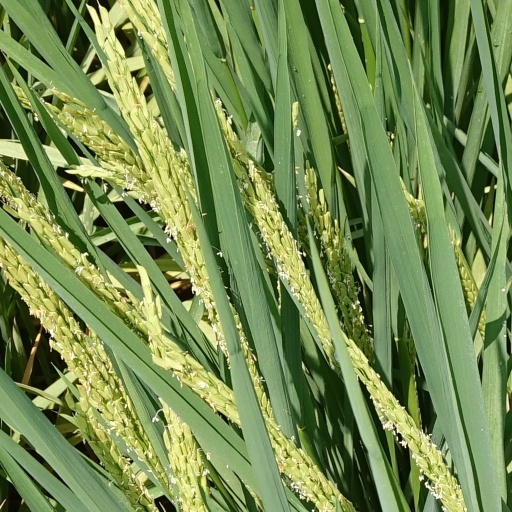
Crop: rice